Red Hook, Brooklyn

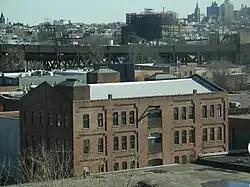
Holland-style factory building in Red Hook

The native Lenape referred to the region as , meaning a high point of sandy soil. The village was settled by Dutch colonists of New Amsterdam in 1636, and named , after the red clay soil and the point of land projecting into the Upper New York Bay. In Dutch, means "point" or "corner", and not the English hook (something curved or bent). The actual of Red Hook was a point on an island that stuck out into Upper New York Bay at today's Dikeman Street west of Ferris Street. In 1657, became part of the Town of Brooklyn.